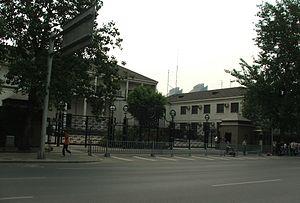
Ambassade de Pologne à Pékin - Chine.
Les relations entre la Chine et la Pologne se réfèrent aux relations bilatérales entre la République populaire de Chine et la République de Pologne.